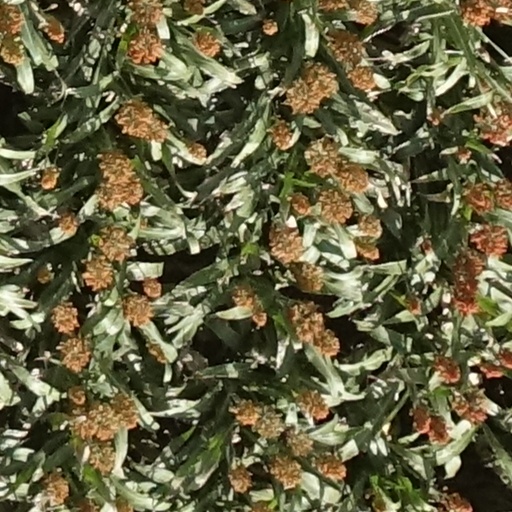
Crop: sorghum